RAF Hixon

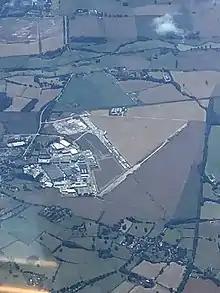
RAF Hixon (August 2022)

In 1968, a transformer built by English Electric en route to Hixon airfield was involved in a crash with a train on a level crossing on the Manchester branch of the West Coast Main Line. English Electric were using the former airfield hangars to store the transformers with at least six others having been successfully transported and stored there.